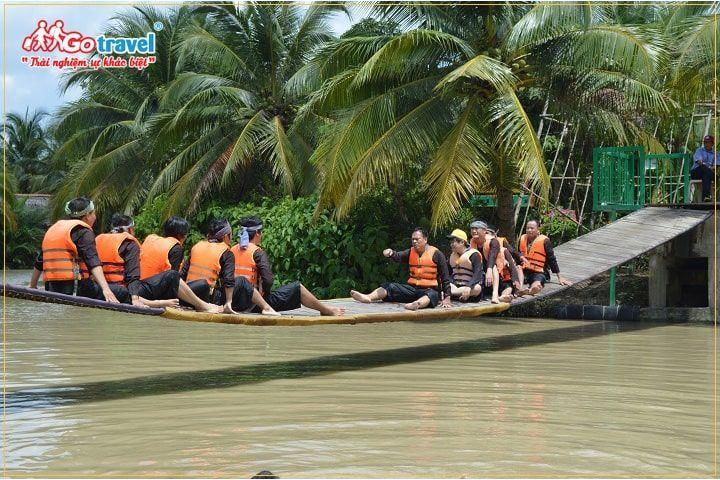
có một nhóm người đang chia thành hai nửa ở hai bên cầu